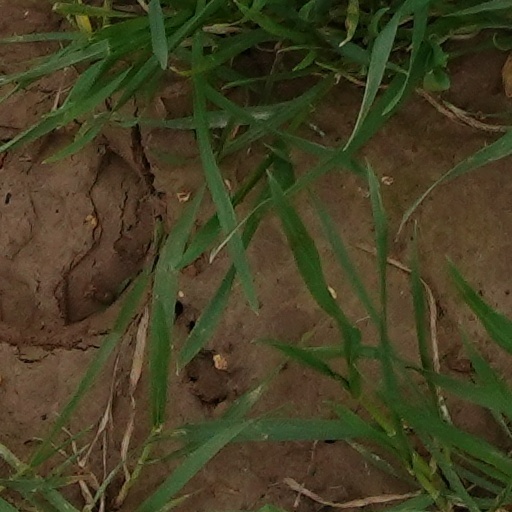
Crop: wheat